Khost Province

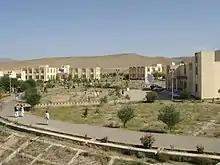
Image of Shaikh Zayed University.

In April 1978, the Communist People's Democratic Party of Afghanistan staged a coup d'état against the then president Mohammed Daoud Khan, ending the Republic of Afghanistan and establishing the Democratic Republic of Afghanistan under the rule of Nur Muhammad Taraki, who would later be overthrown and killed by Hafizullah Amin in 1979. The coup is also known as the Saur Revolution. In late 1978, a rebellion occurred in the remote region of Nuristan, but it didn't spread to the other parts of the country due to its isolation. The new communist government strived to eliminate illiteracy and implement agrarian reforms by sending literacy campaigners and agrarian reformers to various provinces, including Khost. Following a rebellion by the Zadran tribe, a Pashtun tribe native to Loya Paktia, president Hafizullah Amin decided to launch a full scale military operation in Paktia. The operation was a "crushing defeat" and it, alongside the ousting of former President Taraki, was one of the reasons why the Soviets decided to intervene in December 1979, thus starting the Soviet–Afghan War.